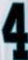
Number: 4